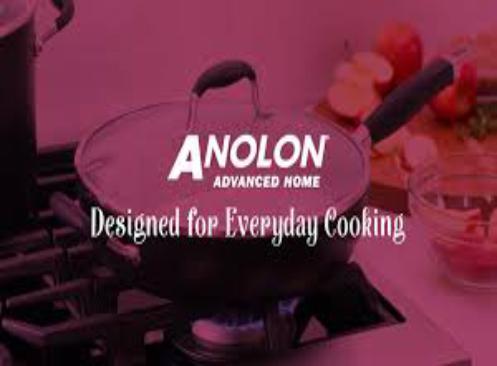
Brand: anolon
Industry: Necessities